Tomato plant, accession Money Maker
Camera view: vertical (180 deg); turntable rotation: 270 degrees
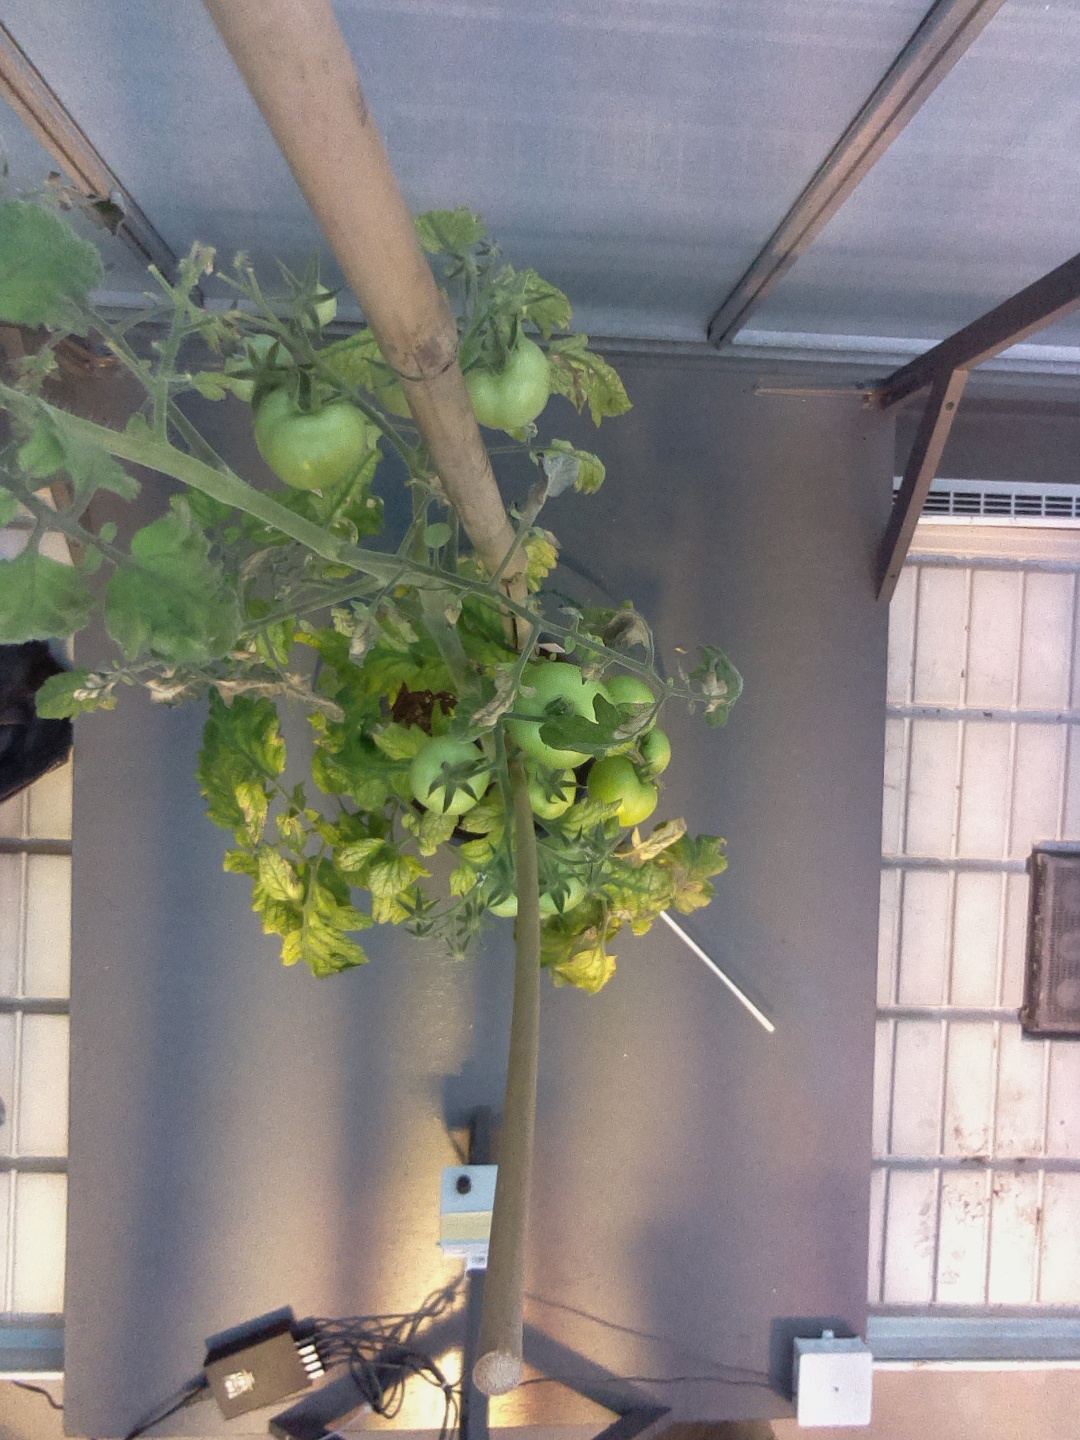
BBCH growth stage 76: 60%-70% of final fruit size